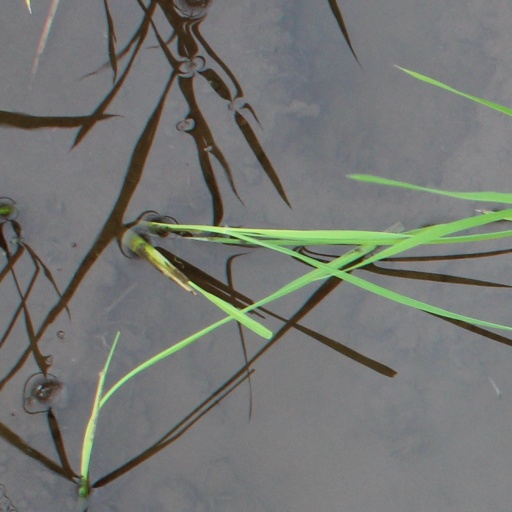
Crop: rice